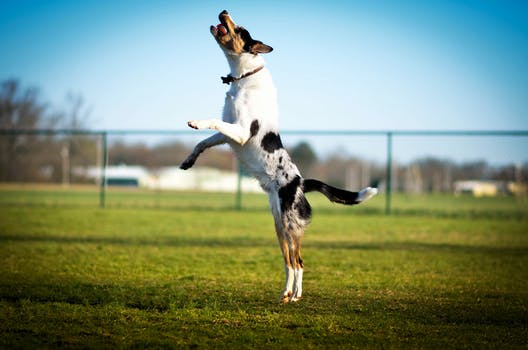
Label: No Watermark